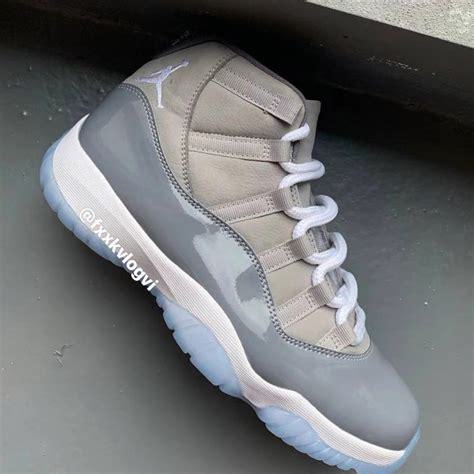
Brand: Jordan
Model: 11 Retro